Andrekos Varnava

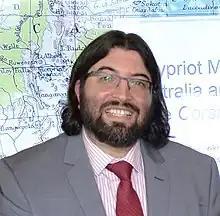
Professor Andrekos Varnava, 2022 courtesy of Theo Panagopoulos

Professor Andrekos Varnava, , , is a dual national Cypriot–Australian writer and historian, who is best known for his work confronting controversial moments in modern history and their consequences.